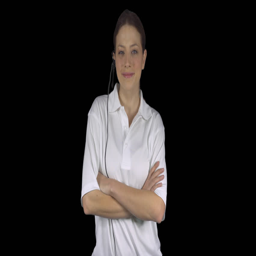
a call center professional female smiles and crosses arms in an office